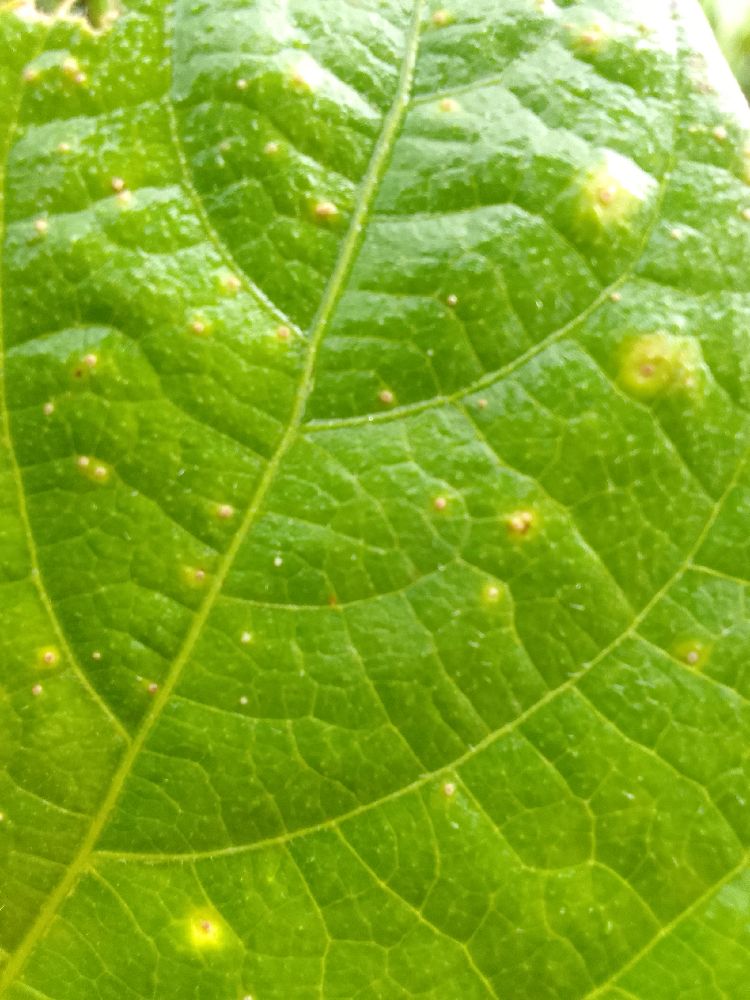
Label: rust